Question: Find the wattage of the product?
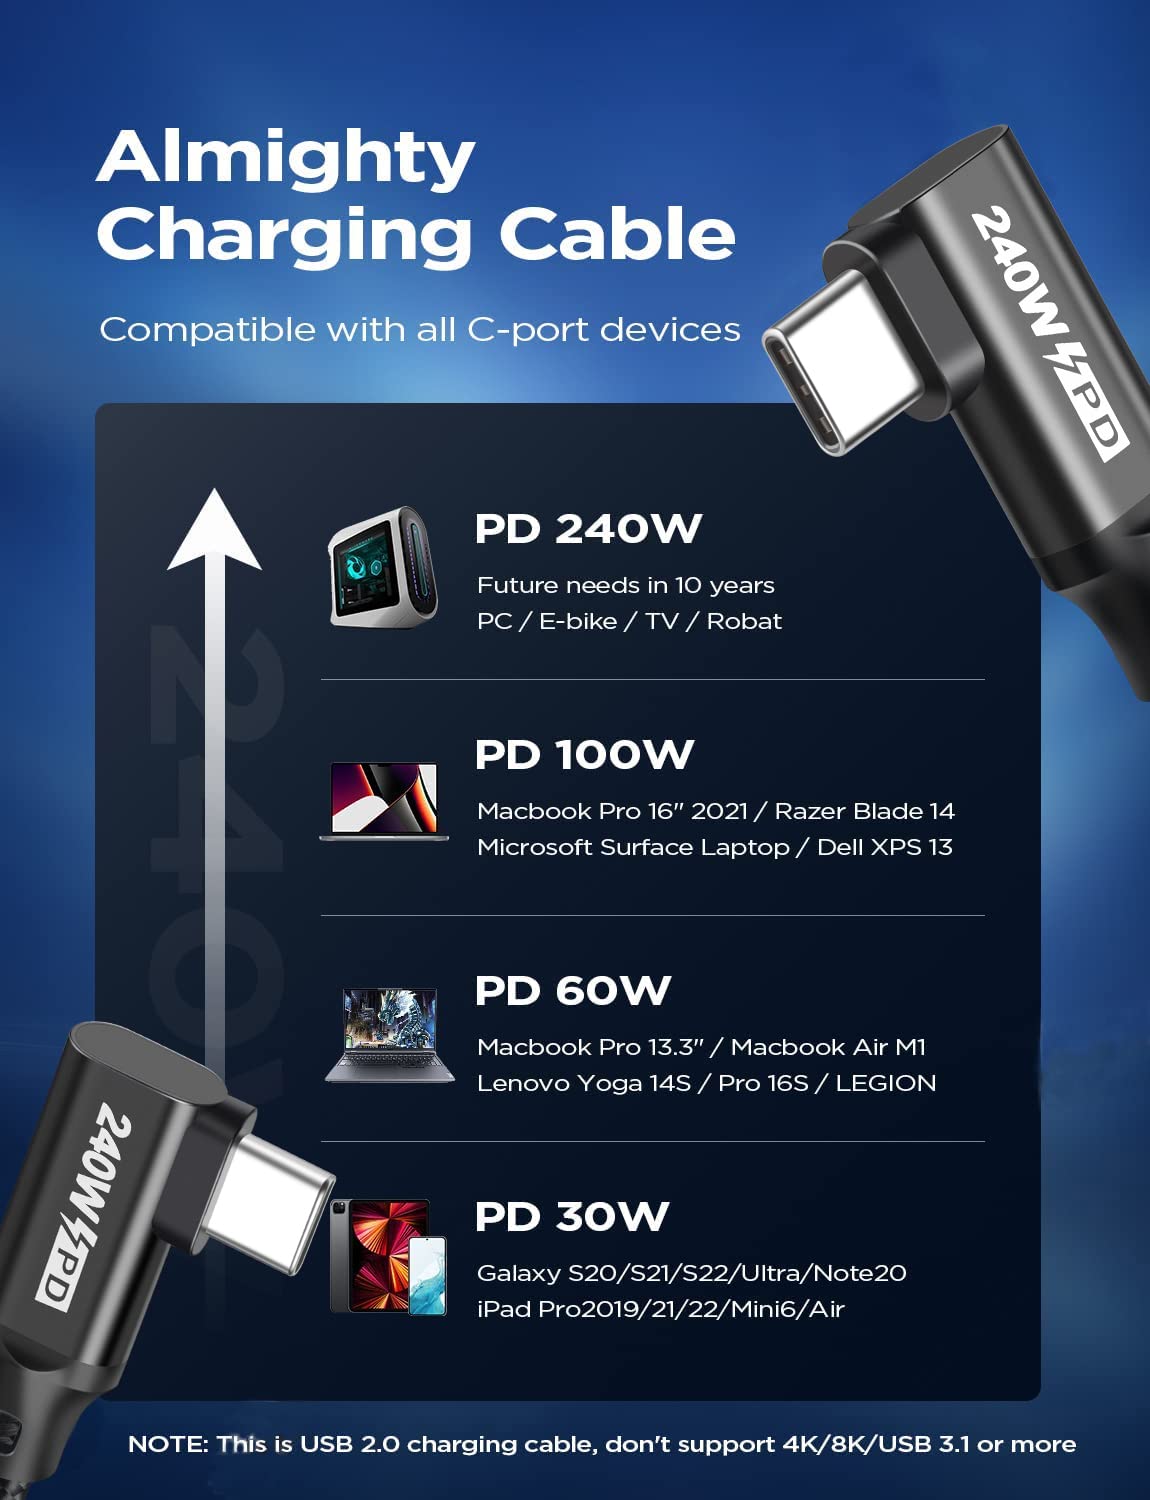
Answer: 240.0 watt